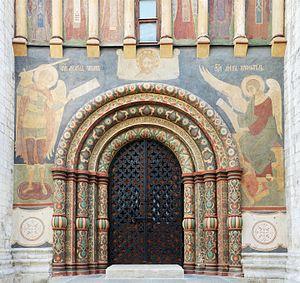
Portail nord de la cathédrale de la Dormition (Assomption), dans le Kremlin, à Moscou.